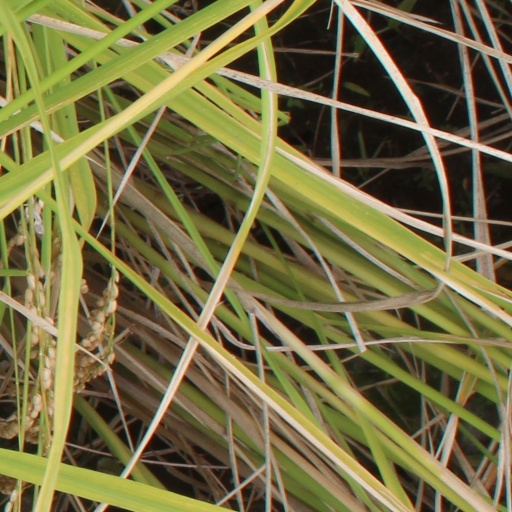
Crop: rice